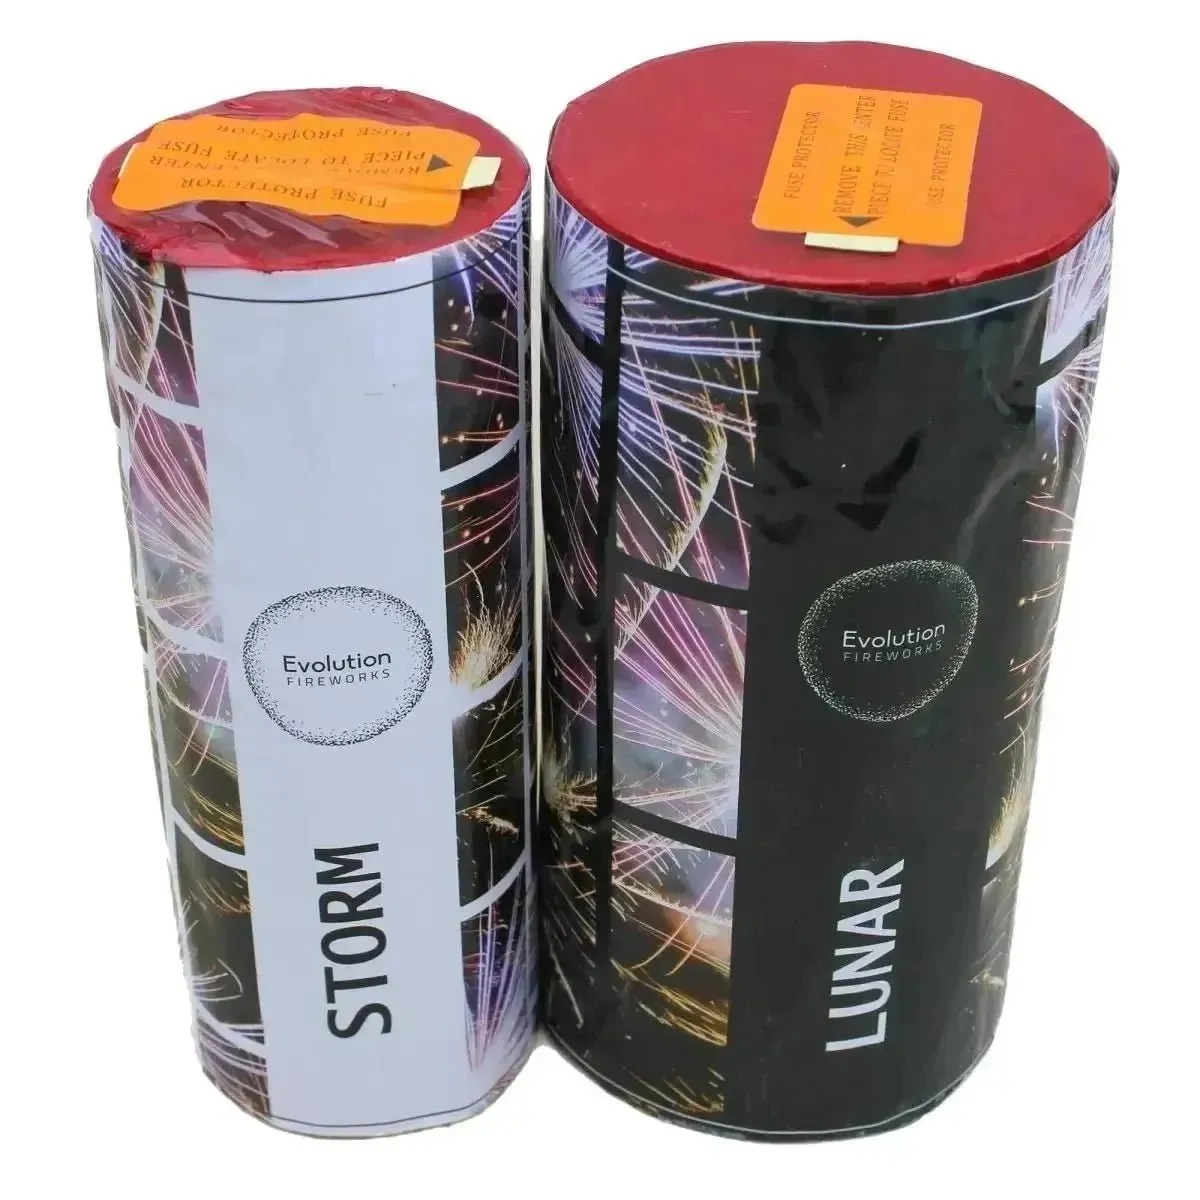
Lunar + FREE Storm
Lunar + Storm from Evolution Fireworks is a fantastic duo of low-noise fountains, perfect for creating an enjoyable and colourful back garden display. Lunar produces gentle crackles and vibrant effects, lighting up the night with charming visuals. And, as a bonus, you'll receive Storm completely free—another colourful fountain that complements Lunar brilliantly, adding extra sparkle and excitement to your display. Offering excellent value and family-friendly entertainment, Lunar + Storm make a delightful addition to any family firework display.
Brand: Evolution Fireworks
Category: Arts & Entertainment > Party & Celebration > Party Supplies > Fireworks & Firecrackers > Fountain Fireworks